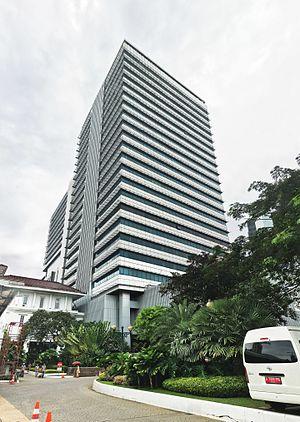
L'hôtel de ville de Jakarta est située au sud de la place Merdeka. Elle est le siège du pouvoir politique de Jakarta, la capitale indonésienne.